Åsa Wikforss

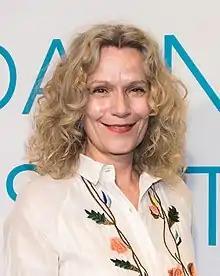

Åsa Wikforss (born 25 July 1961) is a professor of theoretical philosophy at Stockholm University, and a member of the Swedish Academy.